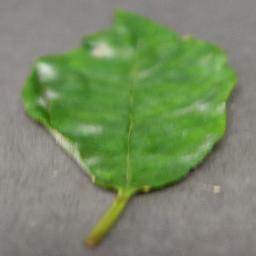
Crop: cherry
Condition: (including_sour)_powdery_mildew